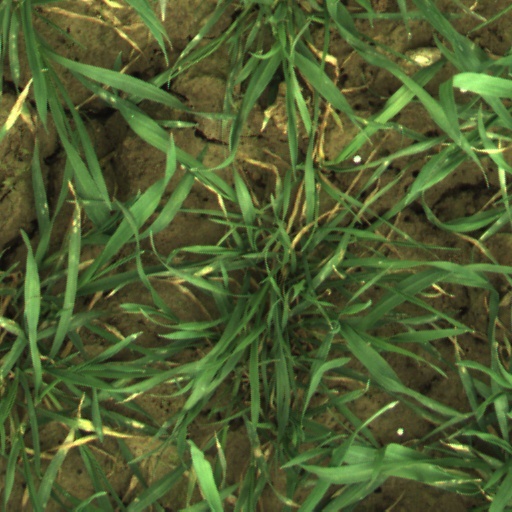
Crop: wheat